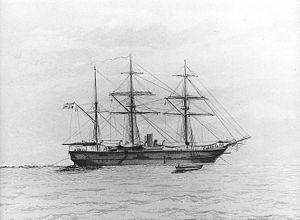
La SMS Adler est une canonnière de la Marine impériale allemande, appartenant à la classe Habicht, qui fut lancée le 3 novembre 1883 à Kiel. Sa sister-ship est la SMS Möwe.